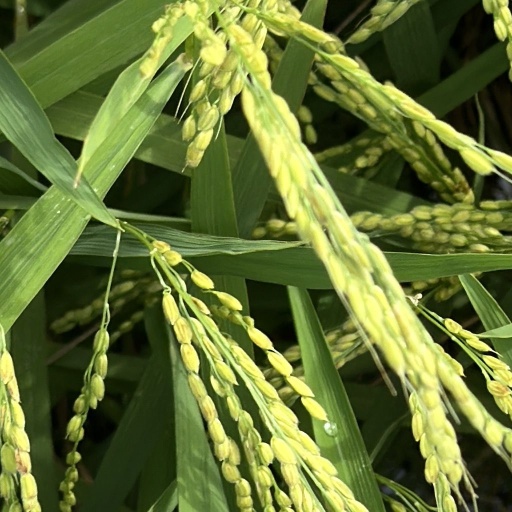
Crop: rice